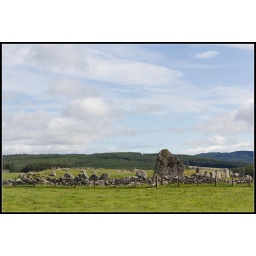
The Clava Cairn at Gask - a burial cairn, surrounding by a stone circle and large standing stone.